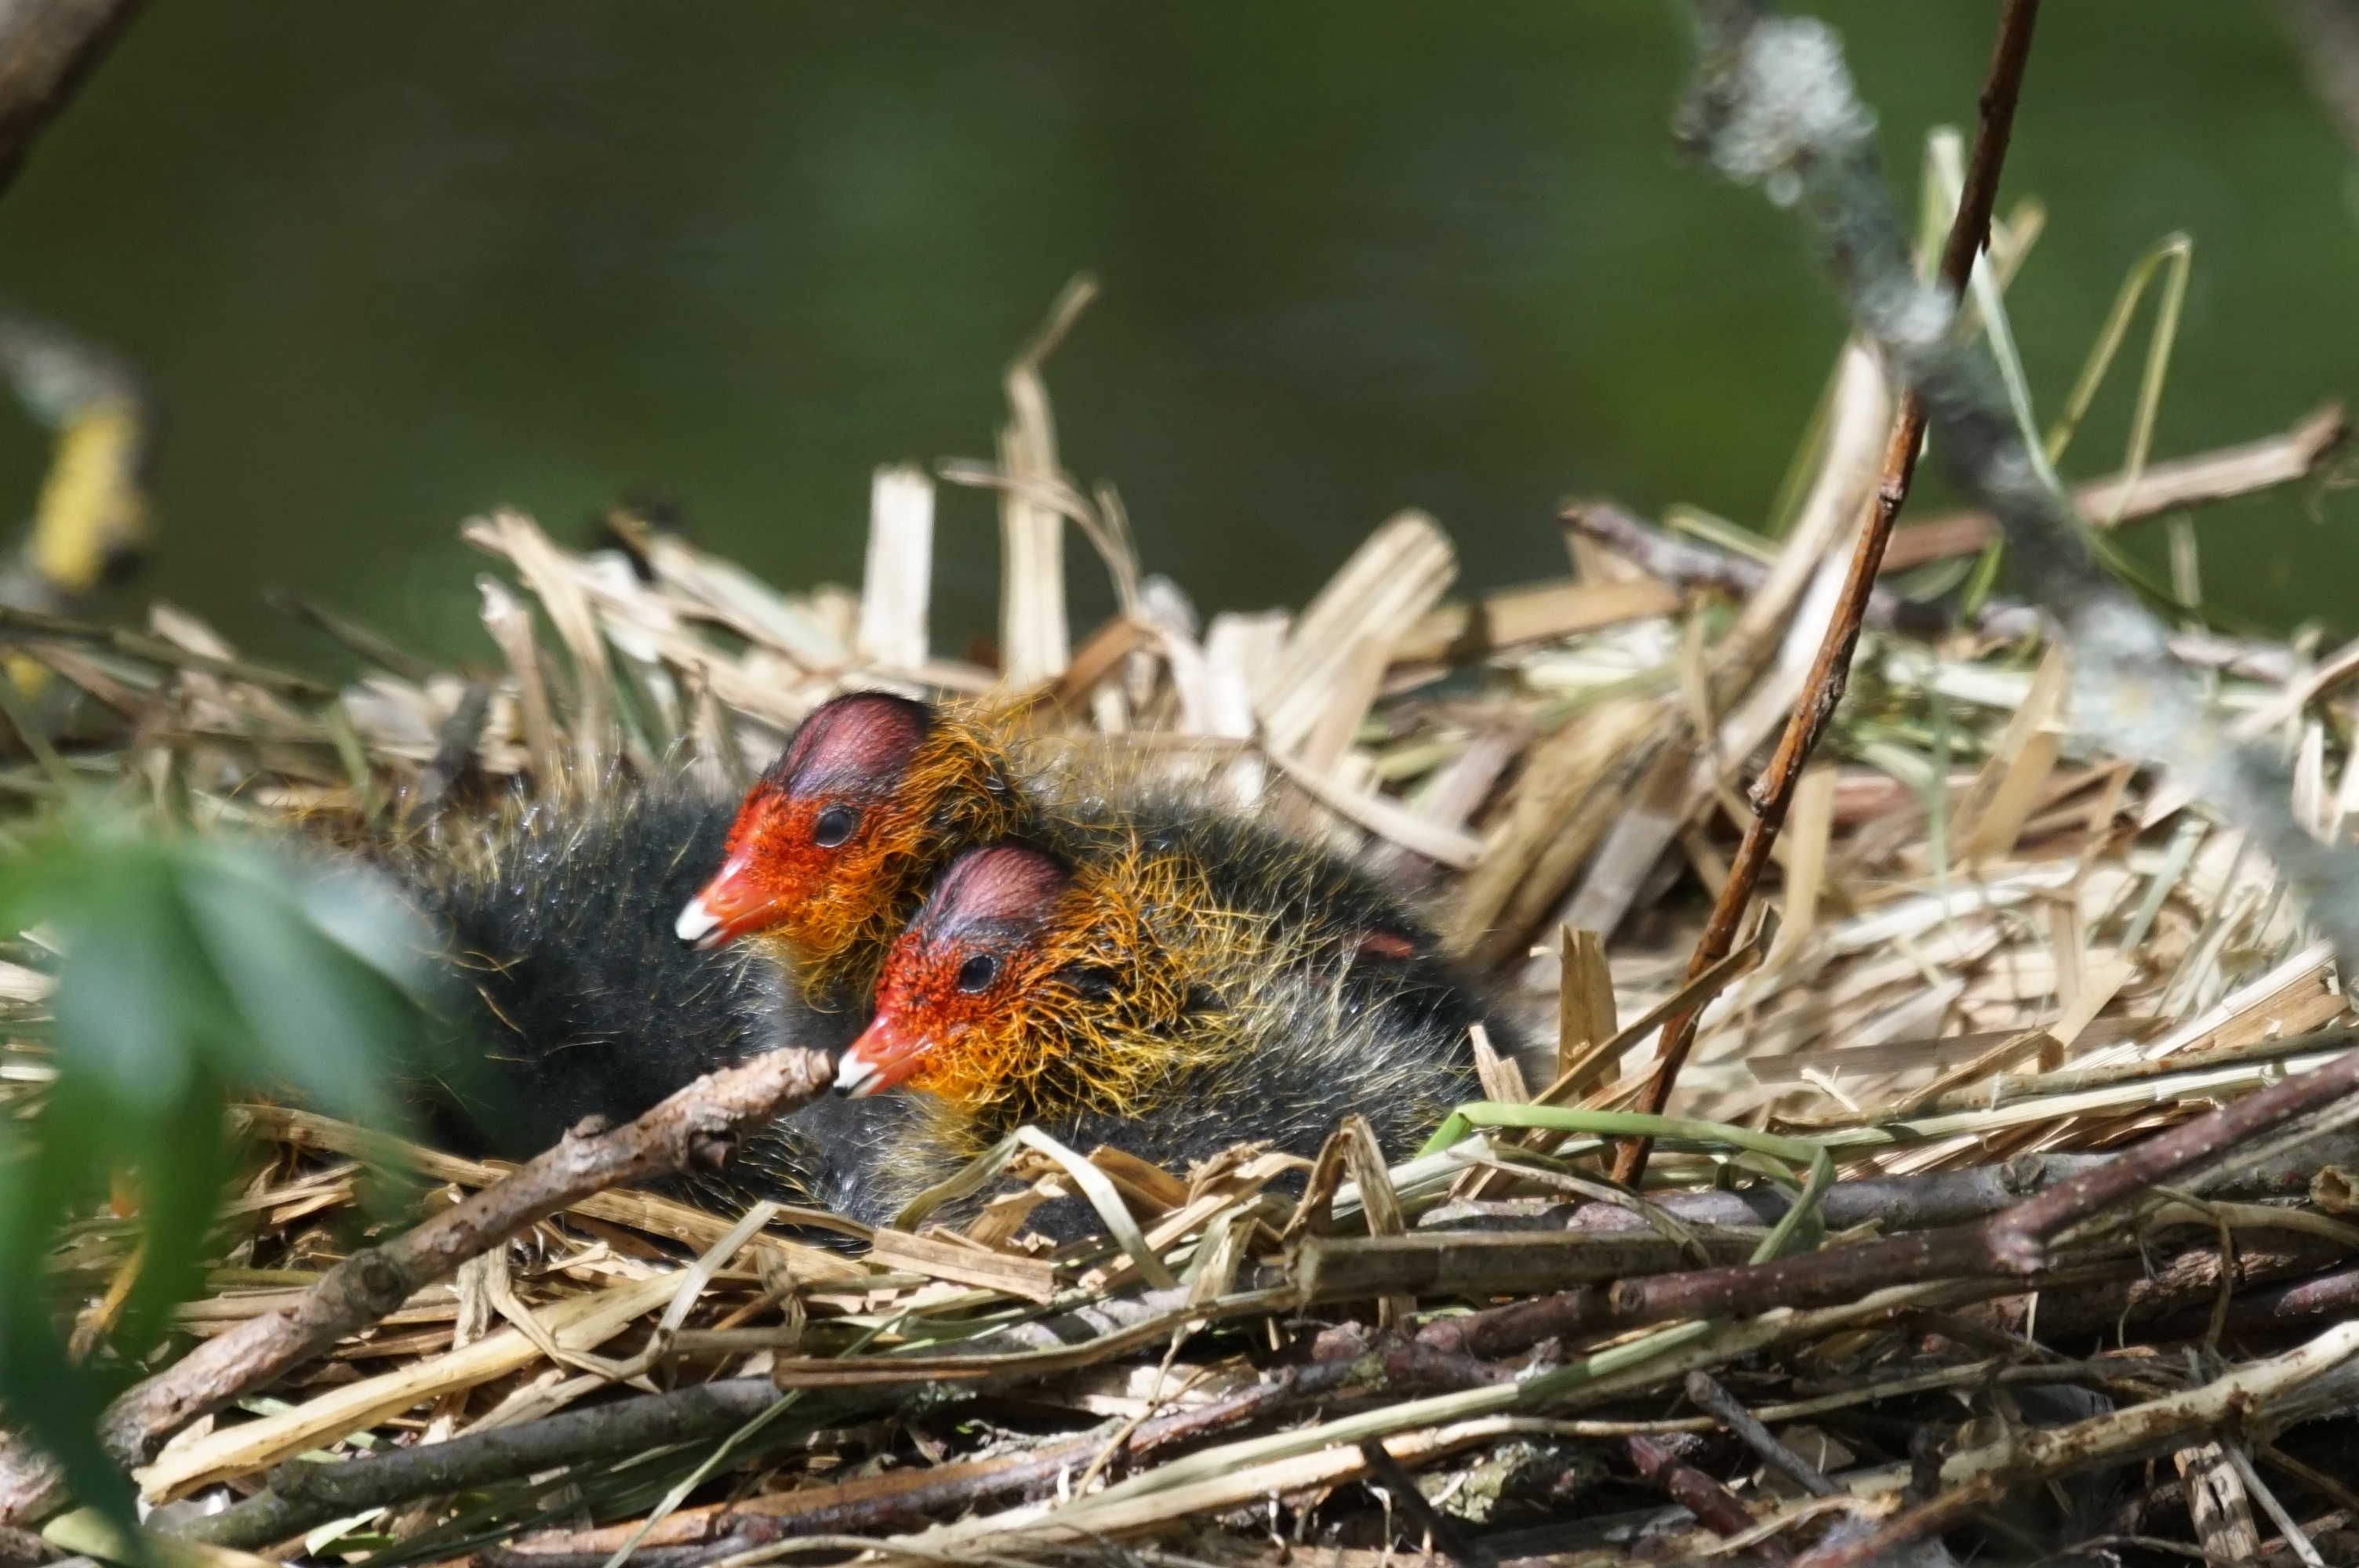
branch, bird, wildlife, beak, chicken, fauna, bird nest, vertebrate, finch, coot, old world flycatcher, free wild, perching bird